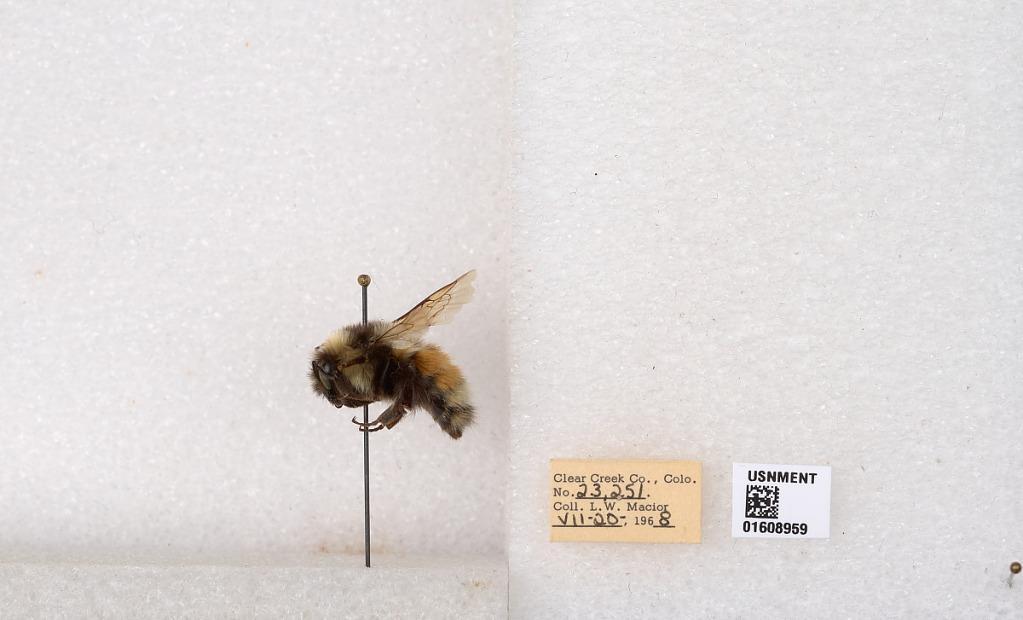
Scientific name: Bombus (Pyrobombus) sylvicola Kirby
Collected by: L. Macior
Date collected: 1968-7-20
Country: United States
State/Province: Colorado
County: Clear Creek
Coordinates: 39.6891, -105.644